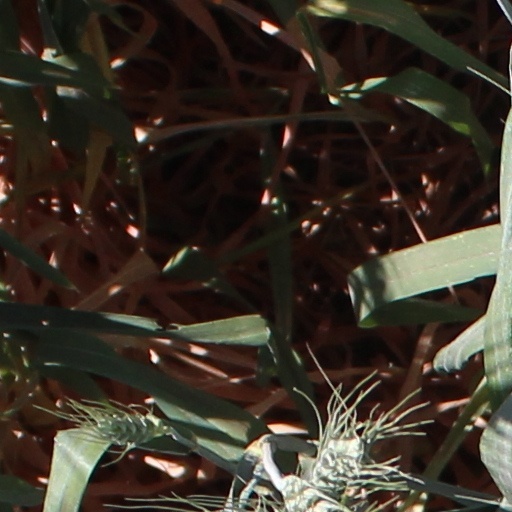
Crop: wheat